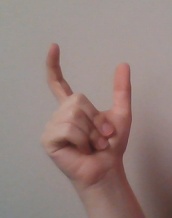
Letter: nun